Quercus turbinella

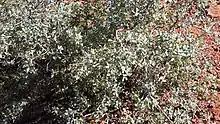
Quercus turbinella

Quercus turbinella is a North American species of oak known by the common names shrub oak, turbinella oak, shrub live oak, and gray oak. It is native to Arizona, California, New Mexico, Utah, Colorado, and Nevada in the western United States. It also occurs in northern Mexico.